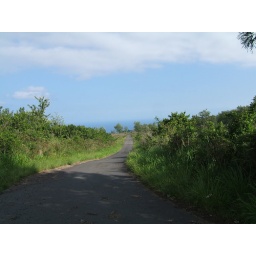
this is behind the house and it is an 800 acre ranch with loads of wild animals..and down below is the water